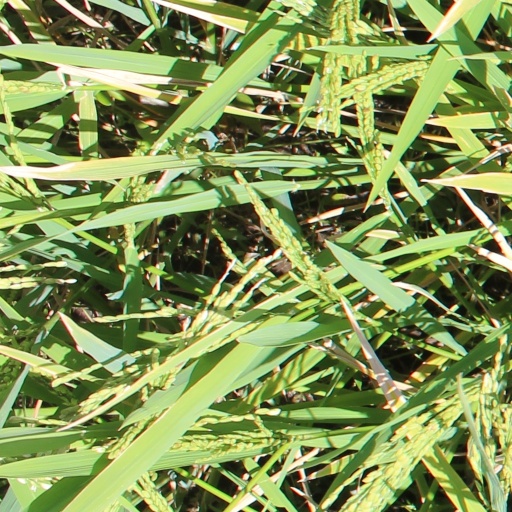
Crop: rice